BYU Jerusalem Center

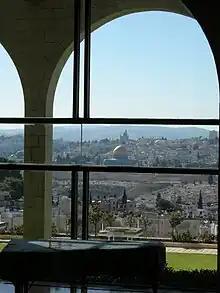
Overlooking the Dome of the Rock from inside the center

Warnings in the media led to street protests and demonstrations. Orthodox Jews marched on City Hall and to the construction site in 1986. Some even gathered at the Western Wall in a public prayer of mourning because of the center. They also gathered at the hotel at which the BYU president was staying at one point, carrying signs saying: "Conversion is Murder!" and "Mormons, stop your mission now". Despite the intensity of the Haredi opposition, at no point did the protests become physically violent. In late 1985, the Haredim motioned for a no-confidence vote against the leading Labor Party. Prime Minister Shimon Peres organized a committee of eight, four for the center and four against, to debate the issue and come up with a solution either for or against the center's presence. Another committee was formed to look into the allegation that the money the church had put into Jerusalem was a bribe to gain Mayor Kolleck's support for the center (the committee found the church "Not Guilty"). A subcommittee of the Knesset requested that the church issue a formal promise not to proselytize Jews. Some Israelis considered this discriminatory, as no other Christian church had been asked to do this in Jerusalem. Church leaders, however, agreed to comply and sent a formally signed statement soon after. Some Jews in the area were still uneasy and doubted the church's intent, believing that religious belief among Latter-day Saints would supersede adherence to the law. One protester stated that "converting the sons of Judah, us, is a basic article of their faith. . . . They regard themselves as sons of Joseph and believe there will be no Second Coming for as long as we and they do not fuse."